Friedrich Rosen

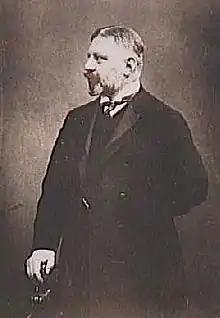
Friedrich Rosen, 1910

Friedrich Rosen or Fritz Rosen (Leipzig, August 30, 1856 – November 27, 1935, Beijing) was a German Orientalist, diplomat and politician. From May to October 1921 he was the Foreign Minister of Germany.